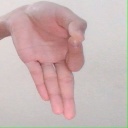
अक्षर: ज्ञ